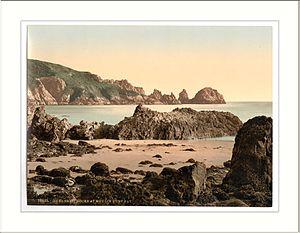
La baie du Moulin Huet, est une baie de l'île de Guernesey. Elle s'étend sur la côte sud de Guernesey, notamment le long de la paroisse de Saint-Martin. La baie est devenue célèbre grâce aux toiles peintes par Auguste Renoir lors de sa visite dans ce lieu en 1883.